Jennie Casseday

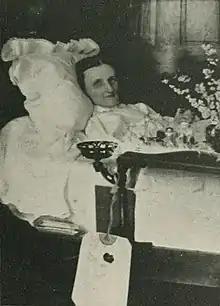
Jennie Casseday

From its initial number, "The New York Observer", the most notable religious paper of its day, had been taken in the family home. In 1869, it was full of the story of a young Boston woman, teaching in Roxbury, Massachusetts, who, as she passed from place to place, noticed the great waste of flowers and fruits in the gardens of the rich, most notable when the owners were absent, or in summer. Sometimes, the teacher was given a bunch of roses and these she invariably gave them away to the children of the streets, children of poverty. Later she secured baskets of flowers and small fruits and made little detours on her way to school, so as to reach even the poorer districts. It was a simple act, simply done. This story fired the heart of Casseday, as she lay there in her bed. Day and night she thought of the young teacher of Roxbury. Her vision grew deeper and wider, and she came to realize the possibilities of such a ministry, and she developed a plan. She called to her bedside the influential women of Louisville, recognizing that what she hoped to create demanded team work and organization. Those whom she called came and plans were perfected at her bedside. A public meeting was arranged. Editors offered their columns; reporters did their best to float her project in a favororable fashion, and "The Courier-Journal" presented the use of a large room in its building with tables ready for tying up flowers. By the time of the first going forth, this room was crowded with flower missionaries and the tables heaped with flowers.